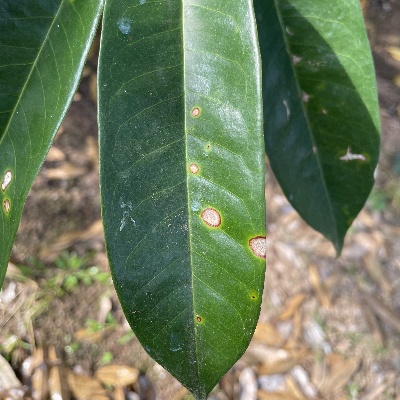
Label: Leaf_Phomopsis